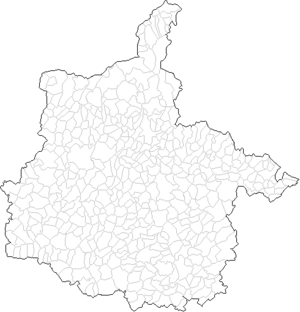
Carte des communes du département des Ardennes sans les limites cantonales et des arrondissements.